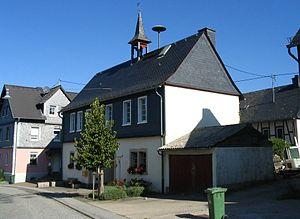
Hollnich est une municipalité du Verbandsgemeinde Kastellaun, dans l'arrondissement de Rhin-Hunsrück, en Rhénanie-Palatinat, dans l'ouest de l'Allemagne.